Pasig River

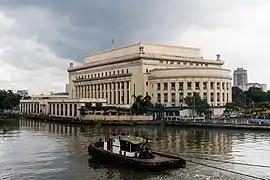
The Pasig River with the Old Post Office Building

The Pasig River has been infested with invasive species, notably the water hyacinth and the janitor fish. Water hyacinth, introduced in the Philippines around 1912 as an ornamental plant, has been thrown into the Pasig River; this led the profusely-growing plants to thrive in the river as well as Laguna de Bay due to shifting tides. The plants are currently considered a notorious pest as they clog the waterways. Introduced in the 1990s to clean algae, the janitor fish has become one of the most destructive fishes. Aside from preying on small fish and contributing to the river's murkiness, its population has exponentially risen due to lack of natural predators.